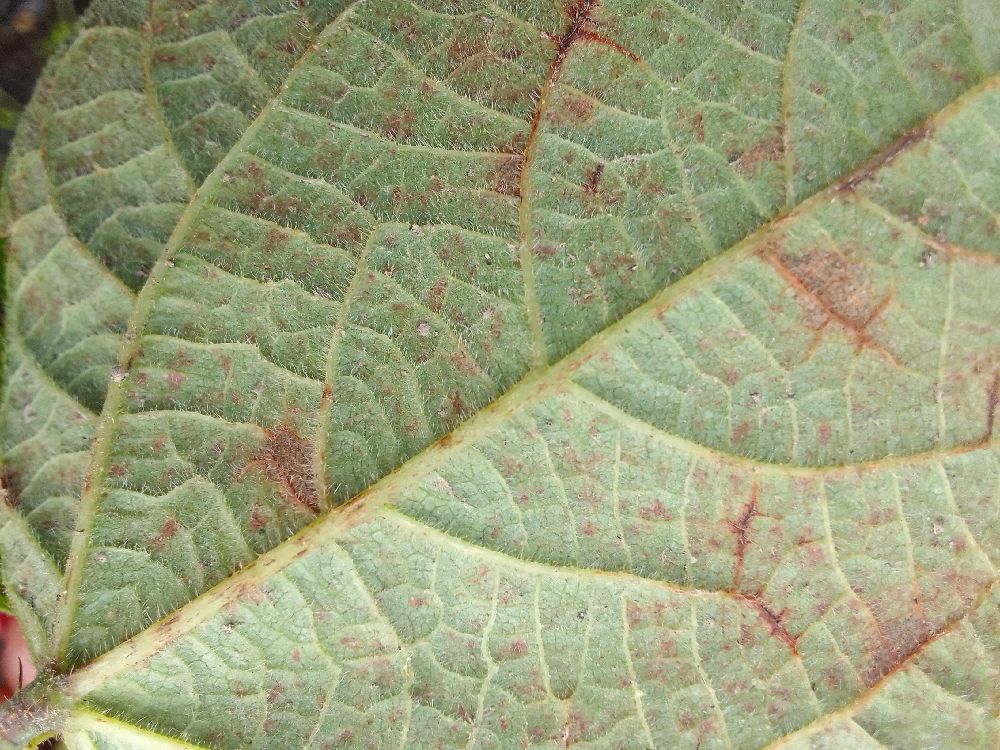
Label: anthracnose